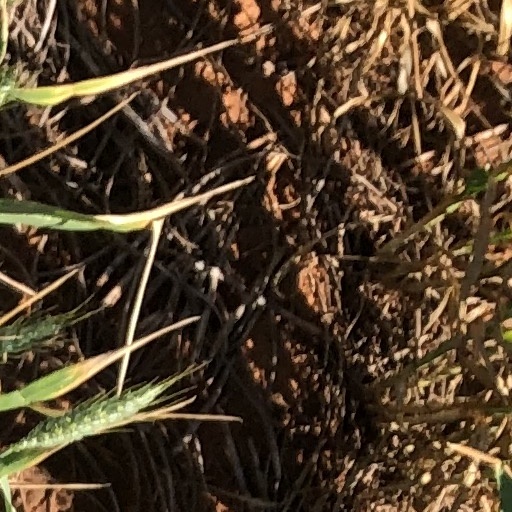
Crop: wheat